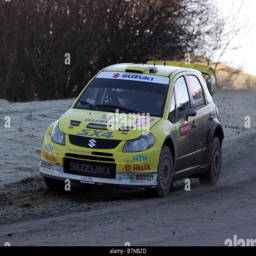
rally cars performing at an event